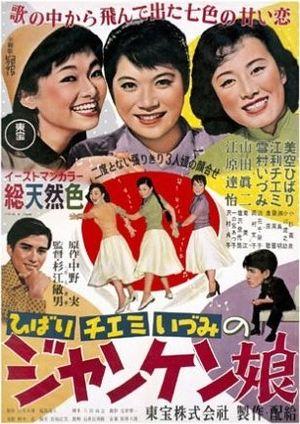
Hibari Misora, de son vrai nom Kazue Kato, née le 29 mai 1937 et morte le 24 juin 1989, est une chanteuse et actrice japonaise. Au cours de sa carrière, elle enregistre plus de 1200 chansons, vend 68 millions de disques et joue dans 166 films.